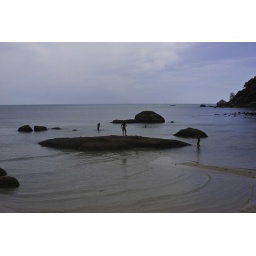
Boulders sticking out of the water in front at our resort's beach during low tide.